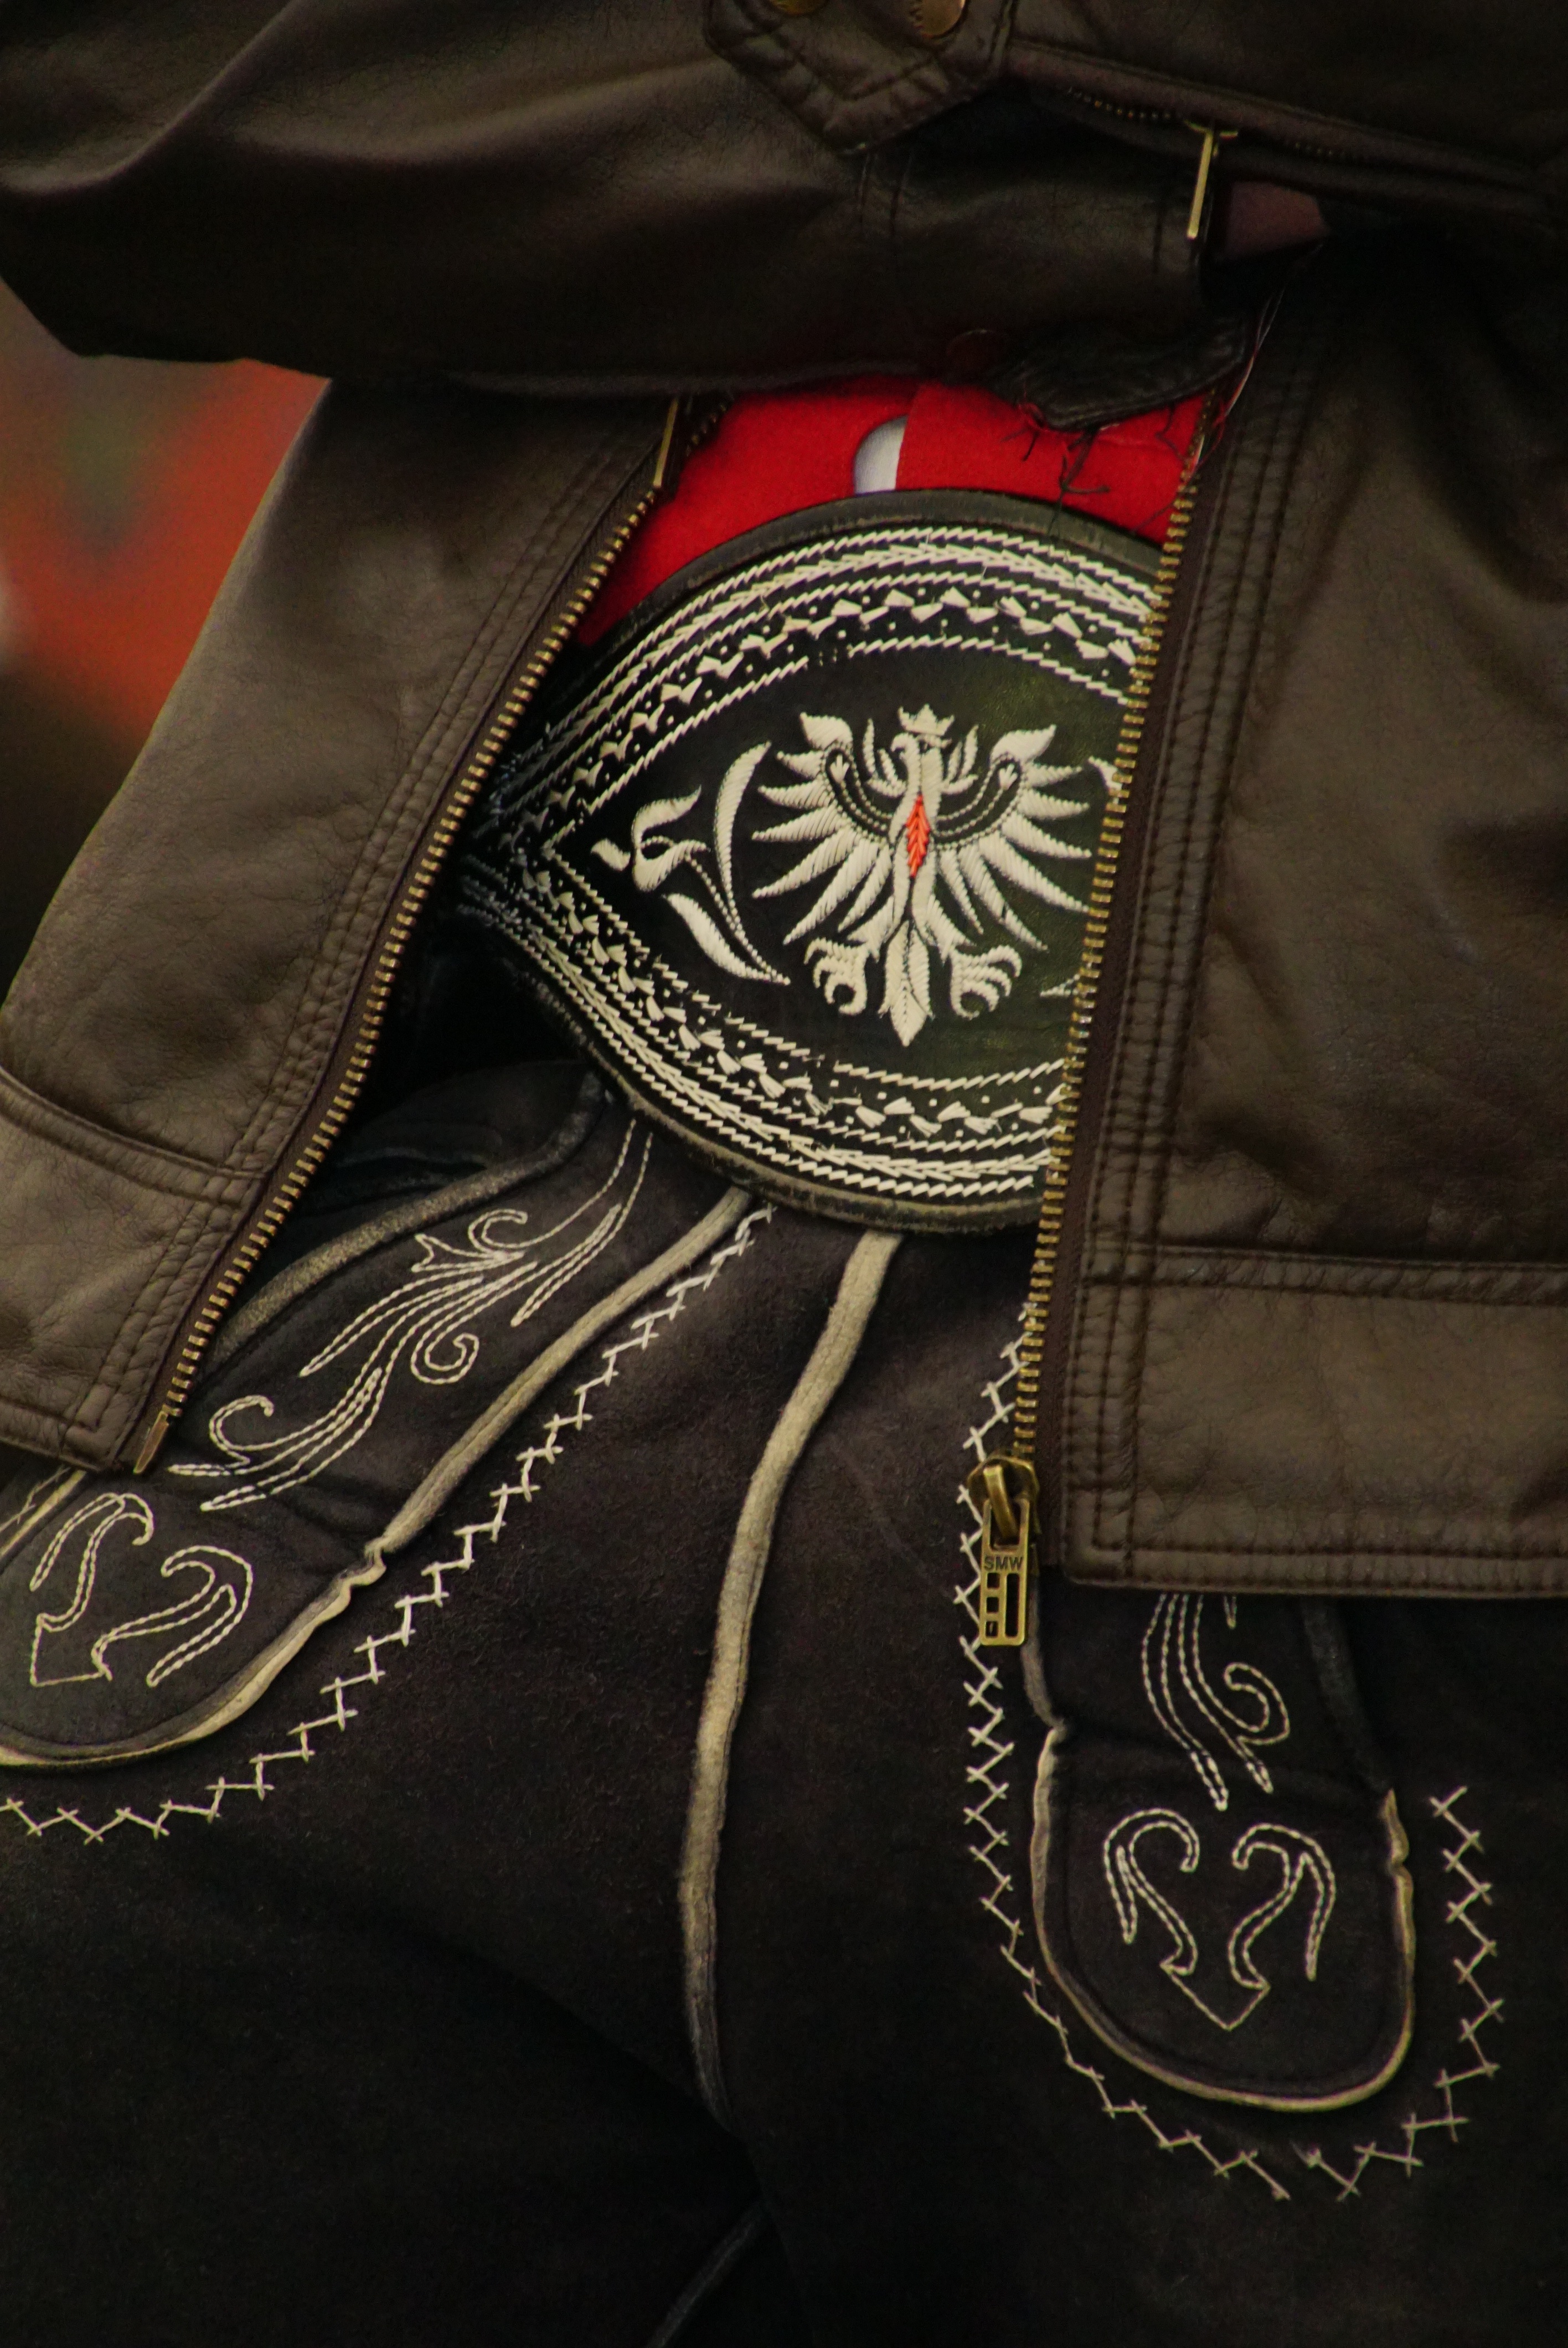
man, leather, fur, pattern, clothing, jacket, outerwear, lightning, ornament, sewing, pants, textile, crafts, skin, real, hinge, detail, nero, costume, aquila, altoadige, sudtirol, tyrolean, lederhose, pelleme